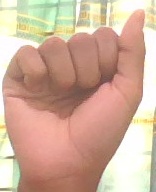
ASL sign: A